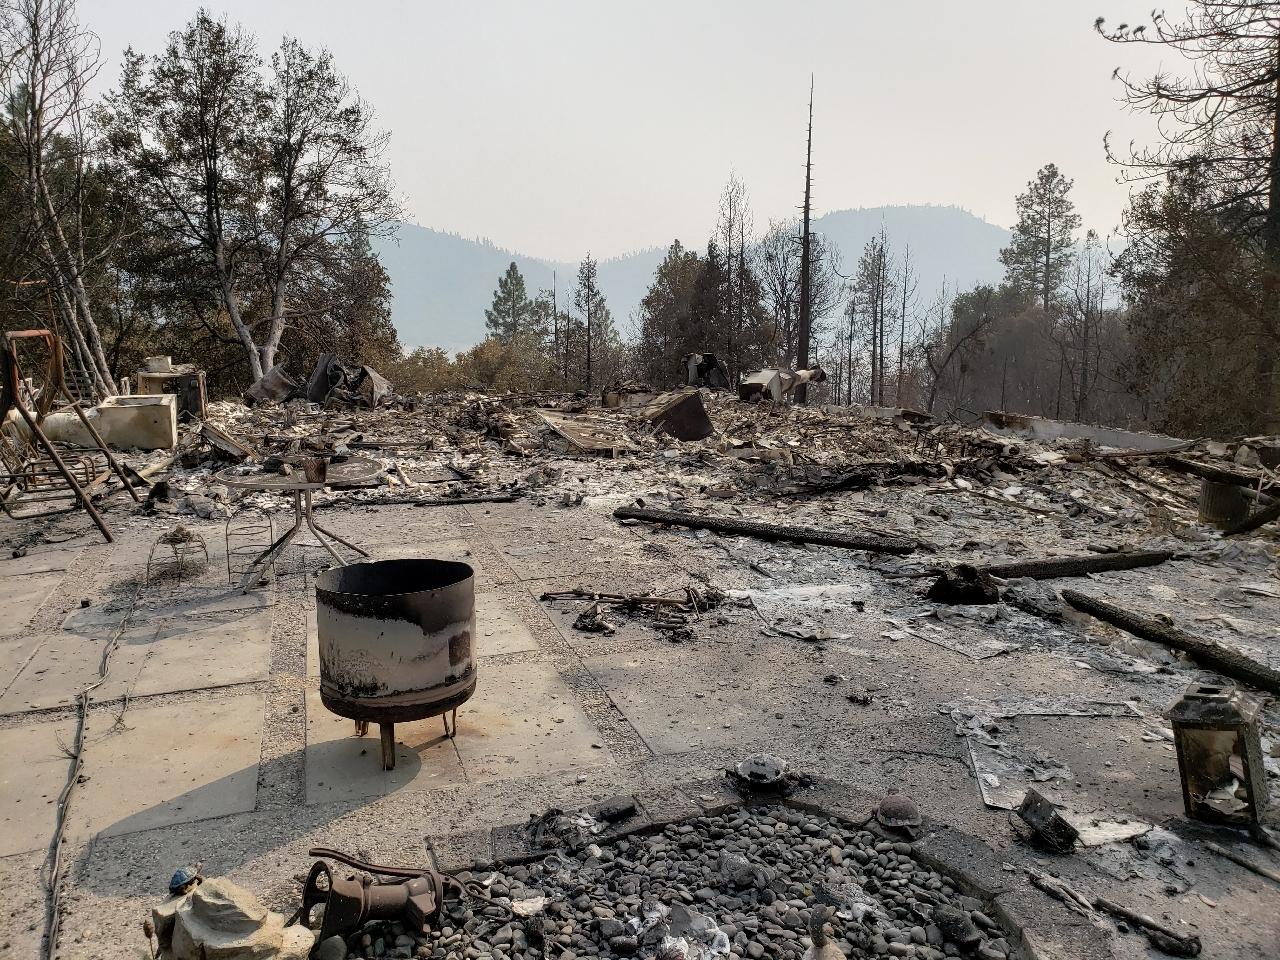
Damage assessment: destroyed